Monocular

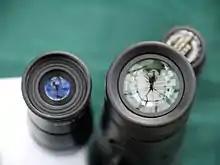
Two 8× monoculars showing eye lens diameter comparison

Two additional aspects which are particularly relevant in the context of monoculars are the following: